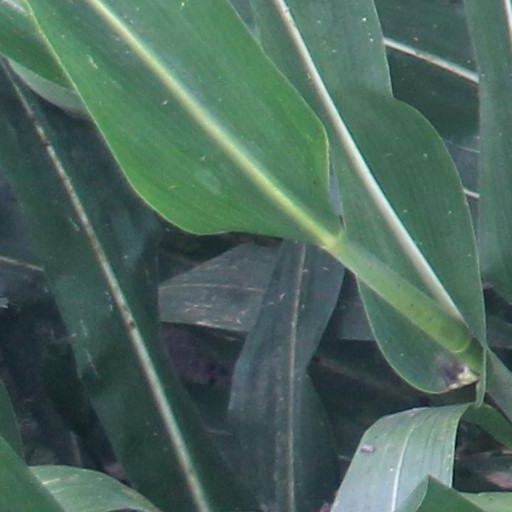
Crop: maize; corn